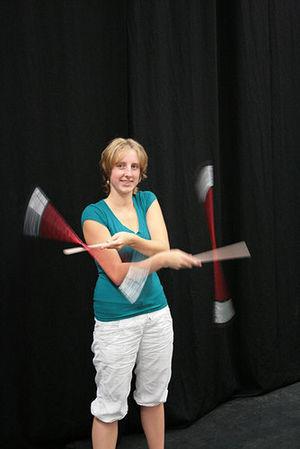
Le bâton du diable fait partie de ce que l’on appelle les arts du cirque, et plus précisément de la jonglerie.